George P. Taylor

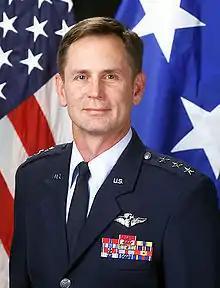
Lieutenant General (Dr.) George Peach Taylor Jr.

Lieutenant General George Peach Taylor Jr. USAF (Ret.) (born 1953) was the 18th Surgeon General of the United States Air Force, Headquarters U.S. Air Force, Washington, D.C. General Taylor served as the senior Air Force officer responsible for comprehensive management of the Air Force Medical Service. In this capacity, he advises the Secretary of the Air Force and Air Force Chief of Staff, as well as the Assistant Secretary of Defense for Health Affairs, on matters pertaining to the medical aspects of the air expeditionary force and the health care of 2.6 million Air Force beneficiaries. The Surgeon General has authority to commit resources for the Air Force Medical Service, to make decisions affecting the delivery of medical services, and to develop plans, programs and procedures to support worldwide medical service missions. The Surgeon General exercises direction, guidance and technical management of more than 42,000 people assigned to 74 medical treatment facilities worldwide. From September 7, 2010 – December 22, 2010 he served as the acting Assistant Secretary of Defense for Health Affairs